Spray (liquid drop)

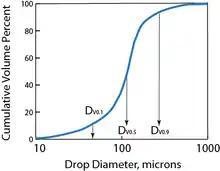
Cumulative drop size distribution graph

Comparing drop size distributions from alternate nozzles can be confusing. The Relative Span Factor (RSF) reduces the distribution to a single number. The parameter indicates the uniformity of the drop size distribution. The closer this number is to 1, the more uniform the spray will be (i.e. tightest distribution, smallest variance from the maximum drop size, Dmax, to the minimum drop size, Dmin ). RSF provides a practical means for comparing various drop size distributions.